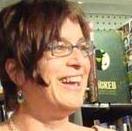
Age: 53